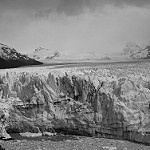
Label: B & W